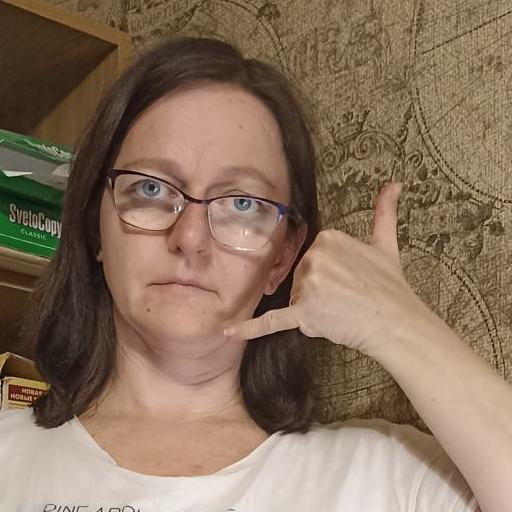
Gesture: call